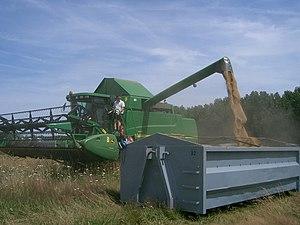
Déversement du grain contenu dans la trémie de la moissonneuse-batteuse John Deere 9640WTS
Une moissonneuse-batteuse est une machine agricole automotrice destinée à la récolte de plantes à graines, principalement les céréales, en une seule opération. Elle permet de réaliser simultanément la moisson et le battage.